Sausseuzemare-en-Caux

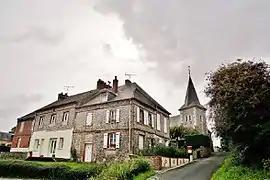
A view within Sausseuzemare-en-Caux

Sausseuzemare-en-Caux (literally "Sausseuzemare on Caux") is a commune in the Seine-Maritime department in the Normandy region in northern France.